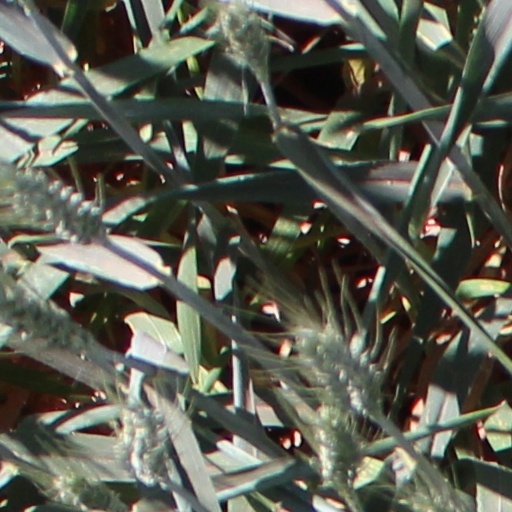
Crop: wheat